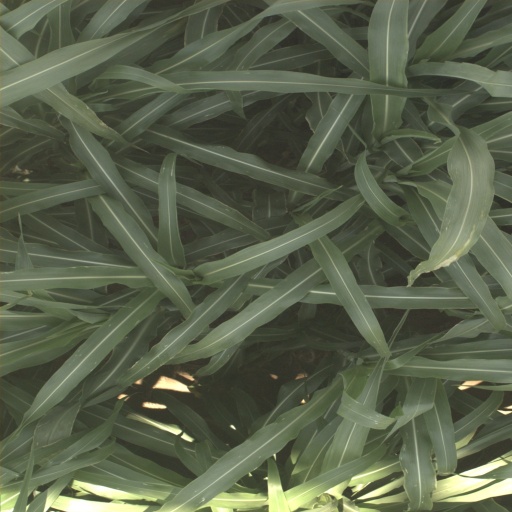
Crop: sorghum